Little Tokyo, Los Angeles

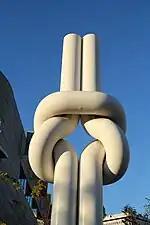
Friendship knot sculpture

At its peak, Little Tokyo had approximately 30,000 Japanese Americans living in the area. Little Tokyo is still a cultural focal point for Los Angeles's Japanese American population. It is mainly a work, cultural, religious, restaurant and shopping district, because Japanese Americans today are likely to live in nearby cities such as Torrance, Gardena, and Monterey Park, as well as the Sawtelle district in the Westside of Los Angeles. However, the recent boom in downtown residential construction is changing the nature of Little Tokyo.